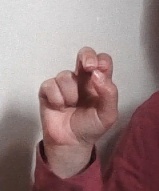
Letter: gaaf